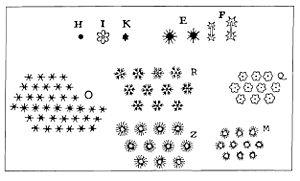
Le flocon de neige est un agrégat de cristaux de glace, chacun environ 10 millions de fois plus petit que lui, qui tombe à travers l'atmosphère terrestre sous forme de précipitations lorsque la température de l'air est inférieure ou égale à 0 °C. Leur formation débute par des cristaux de neige qui se développent lorsque des gouttelettes microscopiques en surfusion gèlent dans un nuage. Les flocons de neige apparaissent dans de multiples variétés de tailles et formes. Des formes complexes se développent suivant les régimes de température et d'humidité rencontrés par les flocons. Les flocons individuels ont une structure presque unique. Certaines précipitations peuvent, par le phénomène de dégel et de regel, tomber sous la forme d'une boule, telles la neige roulée, le grésil ou la neige en grains.